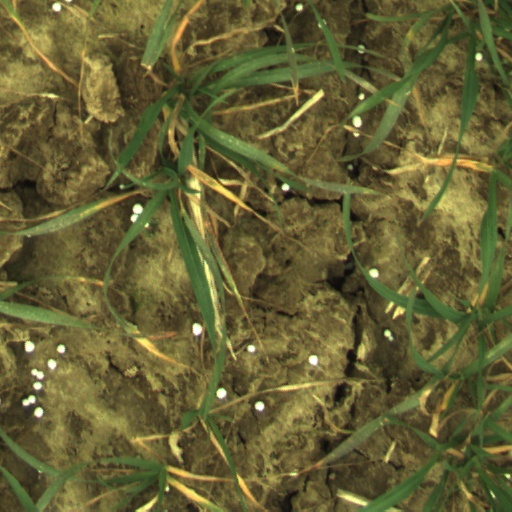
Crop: wheat